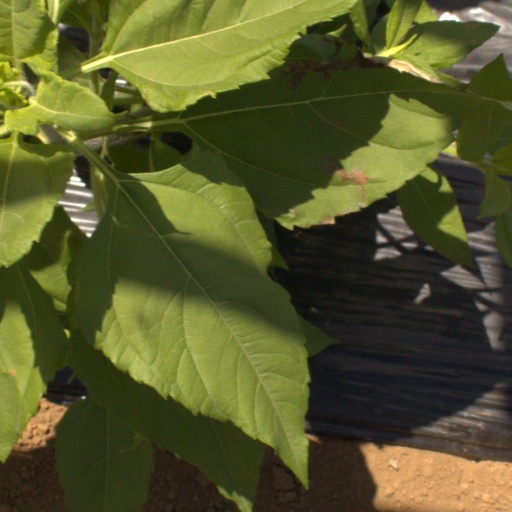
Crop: Jerusalem artichoke